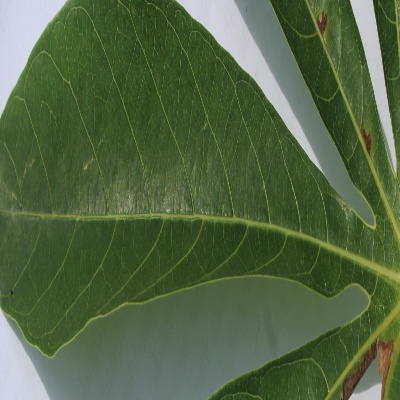
Crop: Cassava
Condition: bacterial blight